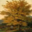
Label: maple_tree